Separation of isotopes by laser excitation

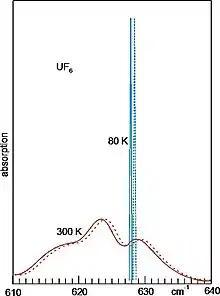
Infrared absorption spectra of the two UF isotopes at 300 and 80 K.

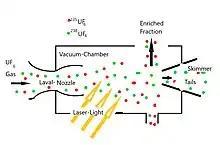
Schematic of a stage of an isotope separation plant for uranium enrichment with laser. An infrared laser with a wavelength of approx. 16 μm radiates at a high repetition rate onto a UF6 carrier gas mixture, which flows supersonically out of a laval nozzle. The excited component moves away from the axis of the molecular beam faster than the unexcited tailings stream which is separated at a skimmer.

The shortest-wavelength fundamental vibration of gaseous UF is around 16 μm. At room temperature its width (around 20 cm) is much larger than the isotopic shift (0.6 cm). The broadening is due to thermally populated excited vibrational and rotational states. To allow for selective excitation, the UF, diluted about 100 fold by a carrier gas (which can be argon or nitrogen), is cooled to about 80 K by adiabatic expansion through a nozzle into vacuum. Initially there are still collisions (which are necessary for cooling). But after traveling about 10 nozzle diameters, due to the expansion, they are so rare that condensation can no longer take place. Avoiding collisions is also necessary to suppress any collisional transfer of energy between the isotopes. Such a molecular beam method is used in all cases, where spectral narrowing is needed for selective excitation.